Hip-hop culture

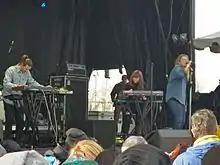
British hip hop artist and poet Kae Tempest performs her signature piece "Let Them Eat Chaos" at the 2017 Treefort Music Fest in Boise, Idaho.

With the commercial success of gangsta rap in the early 1990s, the emphasis in lyrics shifted to drugs, violence, and misogyny. Early proponents of gangsta rap included groups and artists such as Ice-T, who recorded what some consider to be the first gangsta rap single, "6 in the Mornin'", and N.W.A whose second album "Niggaz4Life" became the first gangsta rap album to enter the charts at number one.